Latino (singer)

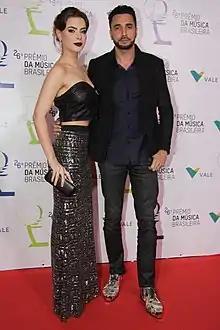
Rayanne Morais and Latino at the 2015 Brazilian Music Awards

Roberto de Souza Rocha (born February 2, 1973), also known by the stage name Latino, is a Brazilian recording artist and entertainer. Latino has sold more than four million albums along his career.